Ignjat Fischer

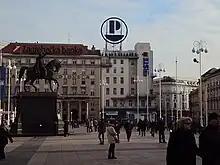
City Savings bank palace (on the left) in Ban Jelačić Square; designed by Fischer (1922–1925)

In his early stage he was one of the major architects who introduced the Vienna Secession in Croatian architecture. During that phase he created several impressive designs, such as a house Rado at Strossmayer Square 7 in 1897, sanatorium in Klaićeva Street known for its V-based ground plan in 1908, and the building of the deanery and the institute of pathology at the Medical Faculty of Šalata in 1912.